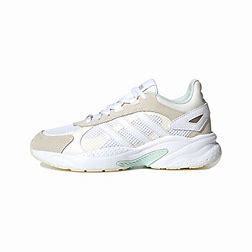
Brand: adidas
Model: neo Adidas NEO Crazychaos